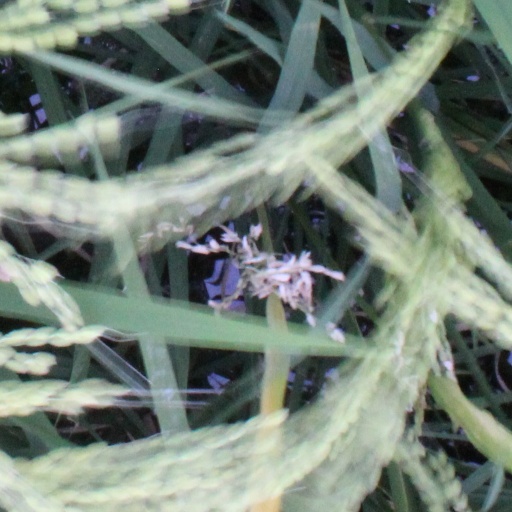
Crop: rice